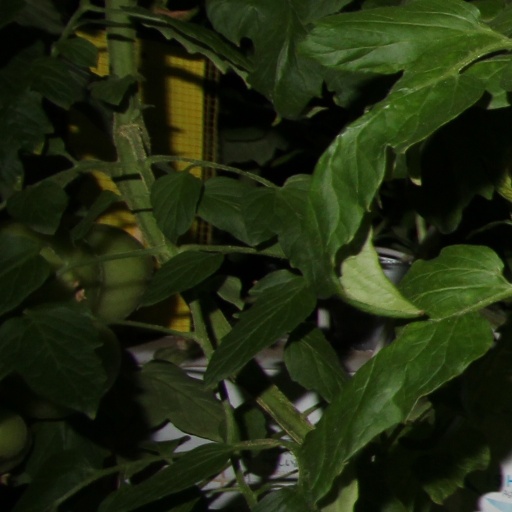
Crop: tomato